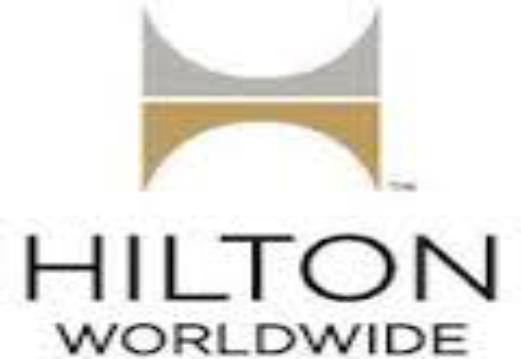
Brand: Hilton Worldwide-1
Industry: Others